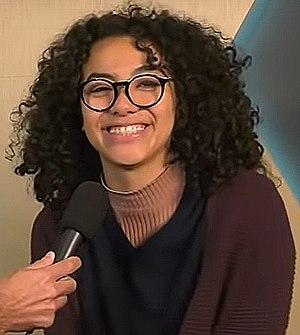
Elyfer Torres, est une actrice mexicaine. Son premier rôle majeur a été dans Betty en NY, une telenovela de Telemundo. Même si elle se distinguait auparavant dans des séries comme La rosa de Guadalupe, La Piloto, El secreto de Selena, et Nicky Jam: El Ganador. Torres a commencé sa formation artistique en participant à des ateliers au Centro de Educación Artística de Televisa. plus tard, elle s'est spécialisée dans le cinéma à la renommée New York Film Academy de Los Angeles ; de retour au Mexique pour continuer sa formation à l'école CasAzul of Argos, elle a finalement terminé sa formation en danse classique à la Royal Academy of Dance en Angleterre.